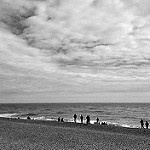
Label: B & W